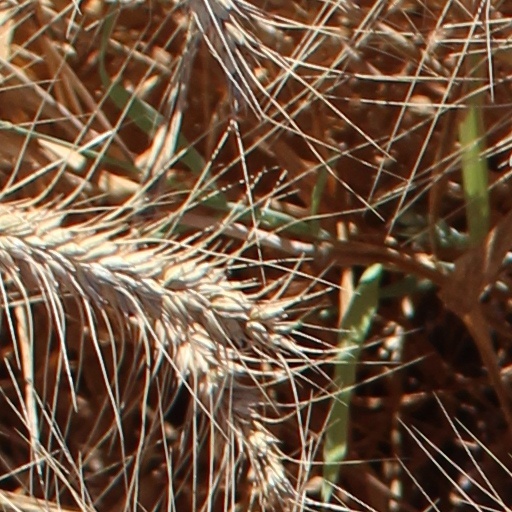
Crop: wheat